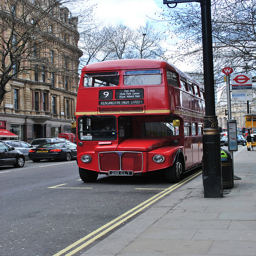
A red two story bus drives down the street.
there is a red double decker bus on the street
An English double decker bus parked on the road.
A double red bus seems to be parked on the side.
A double high bus that is sitting in the street.